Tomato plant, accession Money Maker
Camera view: tilt-top (135 deg); turntable rotation: 270 degrees
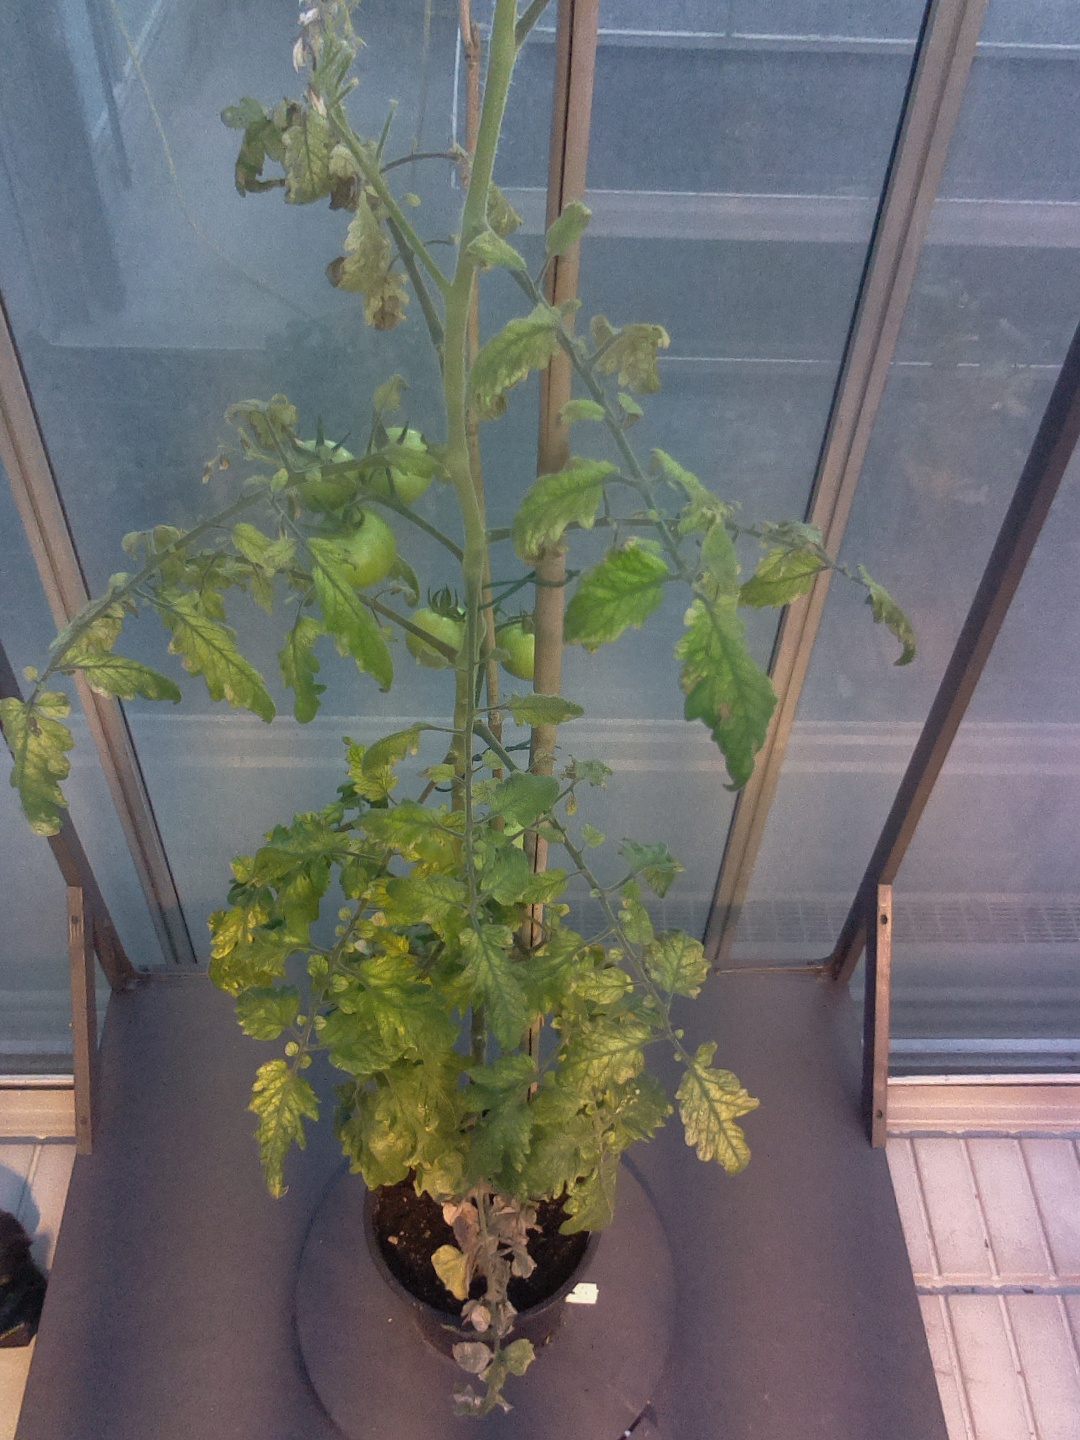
BBCH growth stage 78: 80% -90% of final fruit size